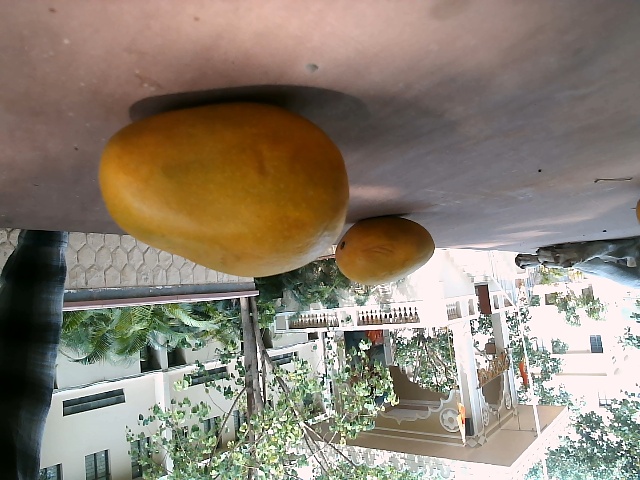
Label: Ripe_Mango